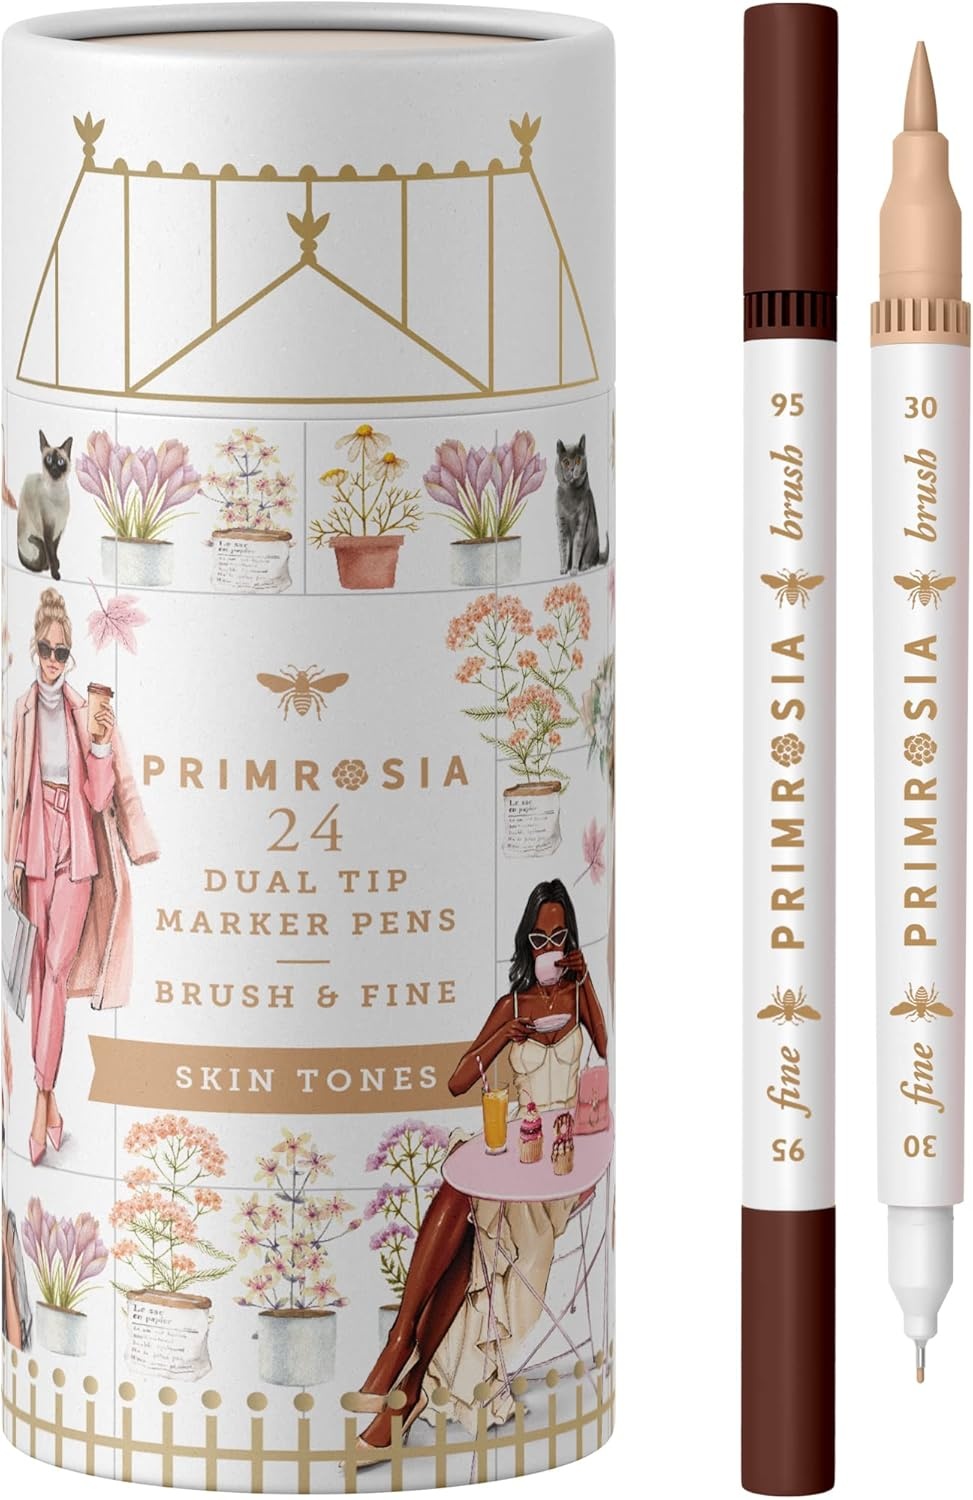
Primrosia 24 Skin Tones Dual Tip Marker Pens, Hair and Portrait Watercolor Sketch Set – Fine and Brush Ends, Art Supplies for Coloring, Sketching and Drawing
Overview Brand : Primrosia Ink Color : 24 Various Pastel Colors Number of Items : 24 Point Type : Extra Fine Point and Brush Tip Recommended Uses For Product : Calligraphy, Coloring, Drawing, Sketching, Writing About this item You can draw beautiful faces and bodies using the subtle skin and hair colors. Many subtle colors ranging from black, brown, auburn to pale olive, gray, pink and yellow Double tipped: Enjoy the flexibility of both worlds, shade, blend or color large areas with the brush end and detail with the fineliner point. Each pen is numbered with color coded caps for easy reference 24 water based colors: Includes mainly pale and neutral colors as well as some darker greens and grays for coloring floral sketching. You have the flexibility to use as a felt marker or brush on water for a watercolor effect (only on 160gsm or heavier watercolor paper) Perfect for journaling and planners: Our pastel pens are also a must for planners, note taking, calligraphy, lettering, drawing, coloring and use as a highlighter No bleed and quick drying: highly pigmented inks will not disappoint. Layer, mix and blend colors for different effects. Non-toxic and suitable for adults, students and teens
Brand: Primrosia
Category: Arts & Entertainment > Hobbies & Creative Arts > Arts & Crafts > Art & Crafting Materials > Craft Paint, Ink & Glaze > Art Ink > Watercolor Ink